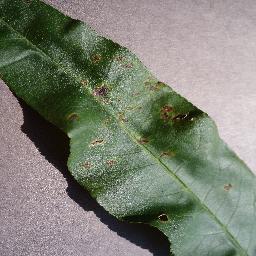
Label: Peach___Bacterial_spot